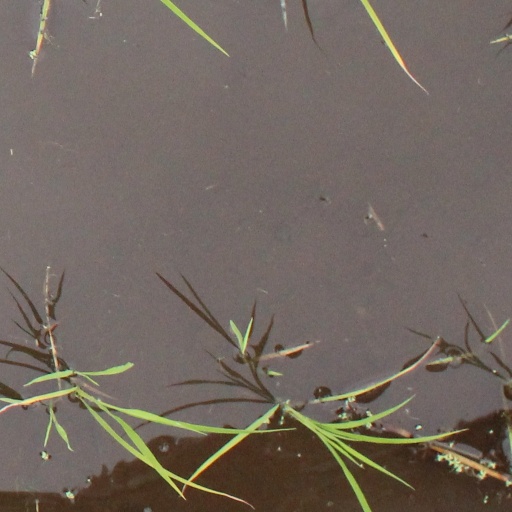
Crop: rice